List of conspiracy theories

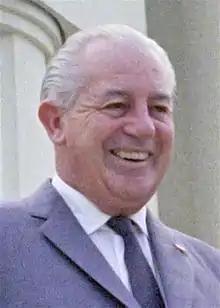
Harold Holt in 1966.

In modern times, multiple conspiracy theories concerning the assassination of John F. Kennedy in 1963 have emerged. Vincent Bugliosi estimated that over 1,000 books had been written about the Kennedy assassination, at least ninety percent of which are works supporting the view that there was a conspiracy. As a result of this, the Kennedy assassination has been described as "the mother of all conspiracies". The countless individuals and organizations that have been accused of involvement in the Kennedy assassination include the CIA, the Mafia, sitting Vice President Lyndon B. Johnson, Cuban Prime Minister Fidel Castro, the KGB, or even some combination thereof. It is also frequently asserted that the United States federal government intentionally covered up crucial information in the aftermath of the assassination to prevent the conspiracy from being discovered.